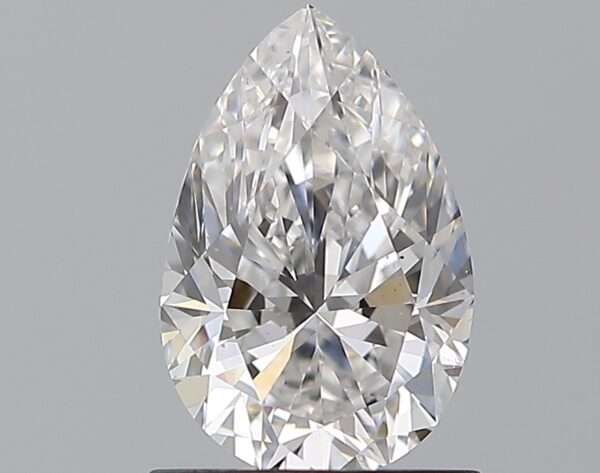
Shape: pear
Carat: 1
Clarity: VS1
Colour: F
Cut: VG
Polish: EX
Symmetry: VG
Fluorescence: N
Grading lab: GIA
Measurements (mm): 8.38 x 5.51 x 3.6